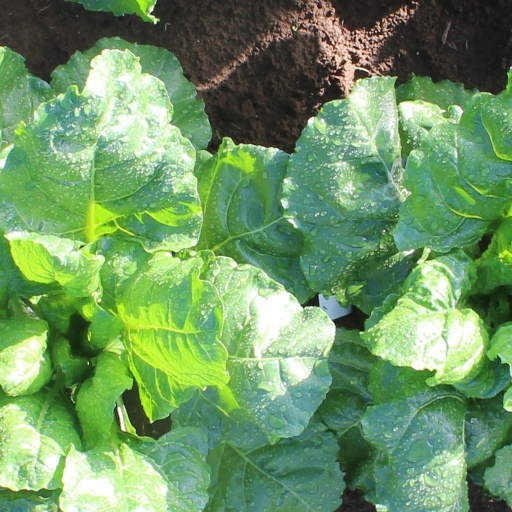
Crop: sugar beet